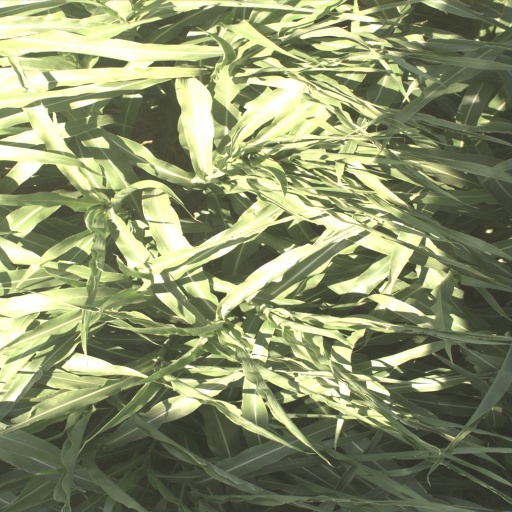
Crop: sorghum